Jar of Hearts

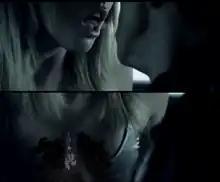
As a couple (Keltie Colleen) share an intimate moment in the car, her jar empties (below) as he collects the heart from it (above)

The music video for the song was directed by Jay Martin. A "Behind the scenes..." look was given into the recording of the music video on August 25, 2010. In the video, Perri states "I really hope that the video connects me to the song and entertains all of the fans of "So You Think You Can Dance" because it’s because of them that this even happened. I really hope that they love it. I hope that they love the dance…and that they just feel like we did this song justice with this video." "So You Think You Can Dance" contestants Allison Holker and Kathryn McCormick appear as dancers in the music video, performing choreography by Stacey Tookey.